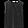
Label: Shirt